Tun Razak Exchange

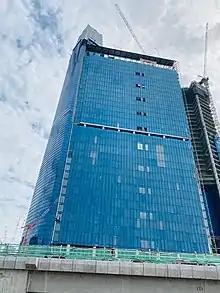
HSBC Malaysia Headquarters, under construction in July 2020.

Following the partnership with Lendlease, TRX announced its Sale and Purchase agreement with the Mulia Group to develop the Signature Tower. In April 2016, the Mulia Group announced that all excavation, blasting, piling and site work have been completed within three months. The next phase of the Signature Tower construction saw the pouring of concrete, a massive 20,000 m3 mat foundation. The Signature Tower, now named The Exchange 106, the tallest building in TRX and one of the tallest in Malaysia, is the TRX's centrepiece landmark. It has 106 floors with massive column-free floor plates ranging from 28,000 to 34,000 square feet, a gross floor area of about four million sq. ft., and a nett lettable area of 2.8 million sq ft.